Spoonerism

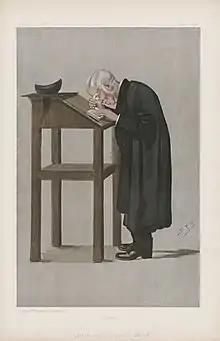
Spooner as caricatured by Spy (Leslie Ward) in "Vanity Fair", April 1898

Spoonerisms are named for the Reverend William Archibald Spooner (1844–1930), Warden from 1903 to 1924 of New College, Oxford, who was allegedly susceptible to this mistake.